Rose McClendon

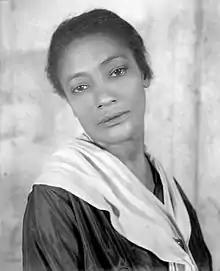
Rose McClendon as Serena in "Porgy" (1927)

Rose McClendon (August 27, 1884 – July 12, 1936) was a leading African-American Broadway actress of the 1920s. A founder of the Negro People's Theatre, she guided the creation of the Federal Theatre Project's African American theatre units nationwide and briefly co-directed the New York Negro Theater Unit.